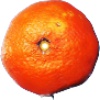
Label: clementine